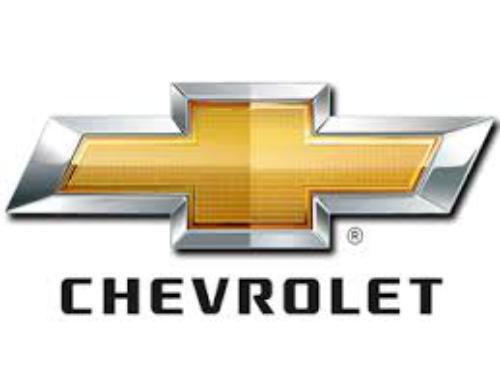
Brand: Chevrolet
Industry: Transportation